Charles Moore, 1st Marquess of Drogheda

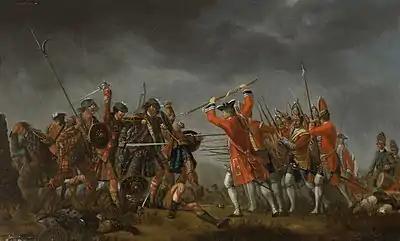
The Battle of Culloden at which Moore bore the colours of his regiment into battle

Moore joined the Army in 1744 as a cornet in the 12th Dragoons, and bore the colours at the Battle of Culloden in April 1746 during the Jacobite risings. He was promoted captain in 1750 and reached the rank of major in 1752 and the rank of brevet lieutenant-colonel on 18 January 1755. Promoted to brevet colonel of dragoons on 19 February 1762, Moore became honorary colonel of his regiment on 3 August 1762. He commanded the 18th Light Dragoons during operations against the Whiteboys in Ireland which started in 1762.